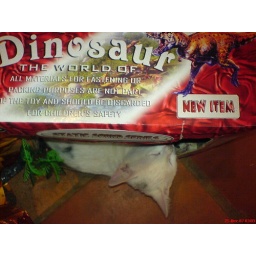
cat in a box II